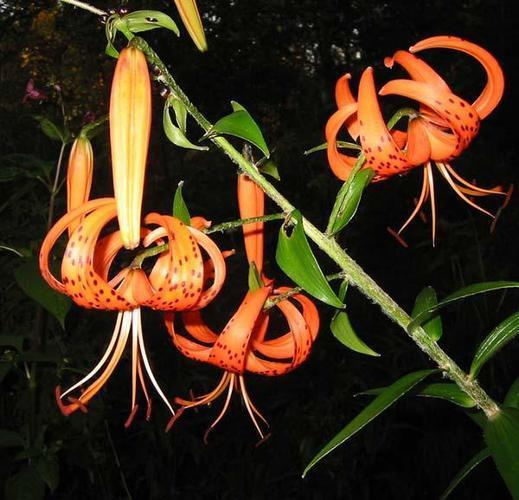
Flower: Tigerlily